Guided by Voices

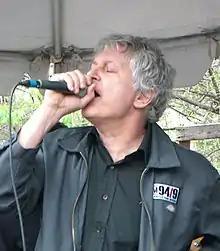
Lead singer and principal songwriter Robert Pollard in 2006

Pollard released his first post-GBV album in 2006 on Merge Records. The album, titled "From a Compound Eye" was a double LP produced by Todd Tobias. Later Pollard albums have been released on Merge and Pollard's own label, Guided by Voices Inc. The GBV song "Everyone Thinks I'm a Raincloud (When I'm Not Looking)" was featured in the soundtrack for "MLB 2K6".